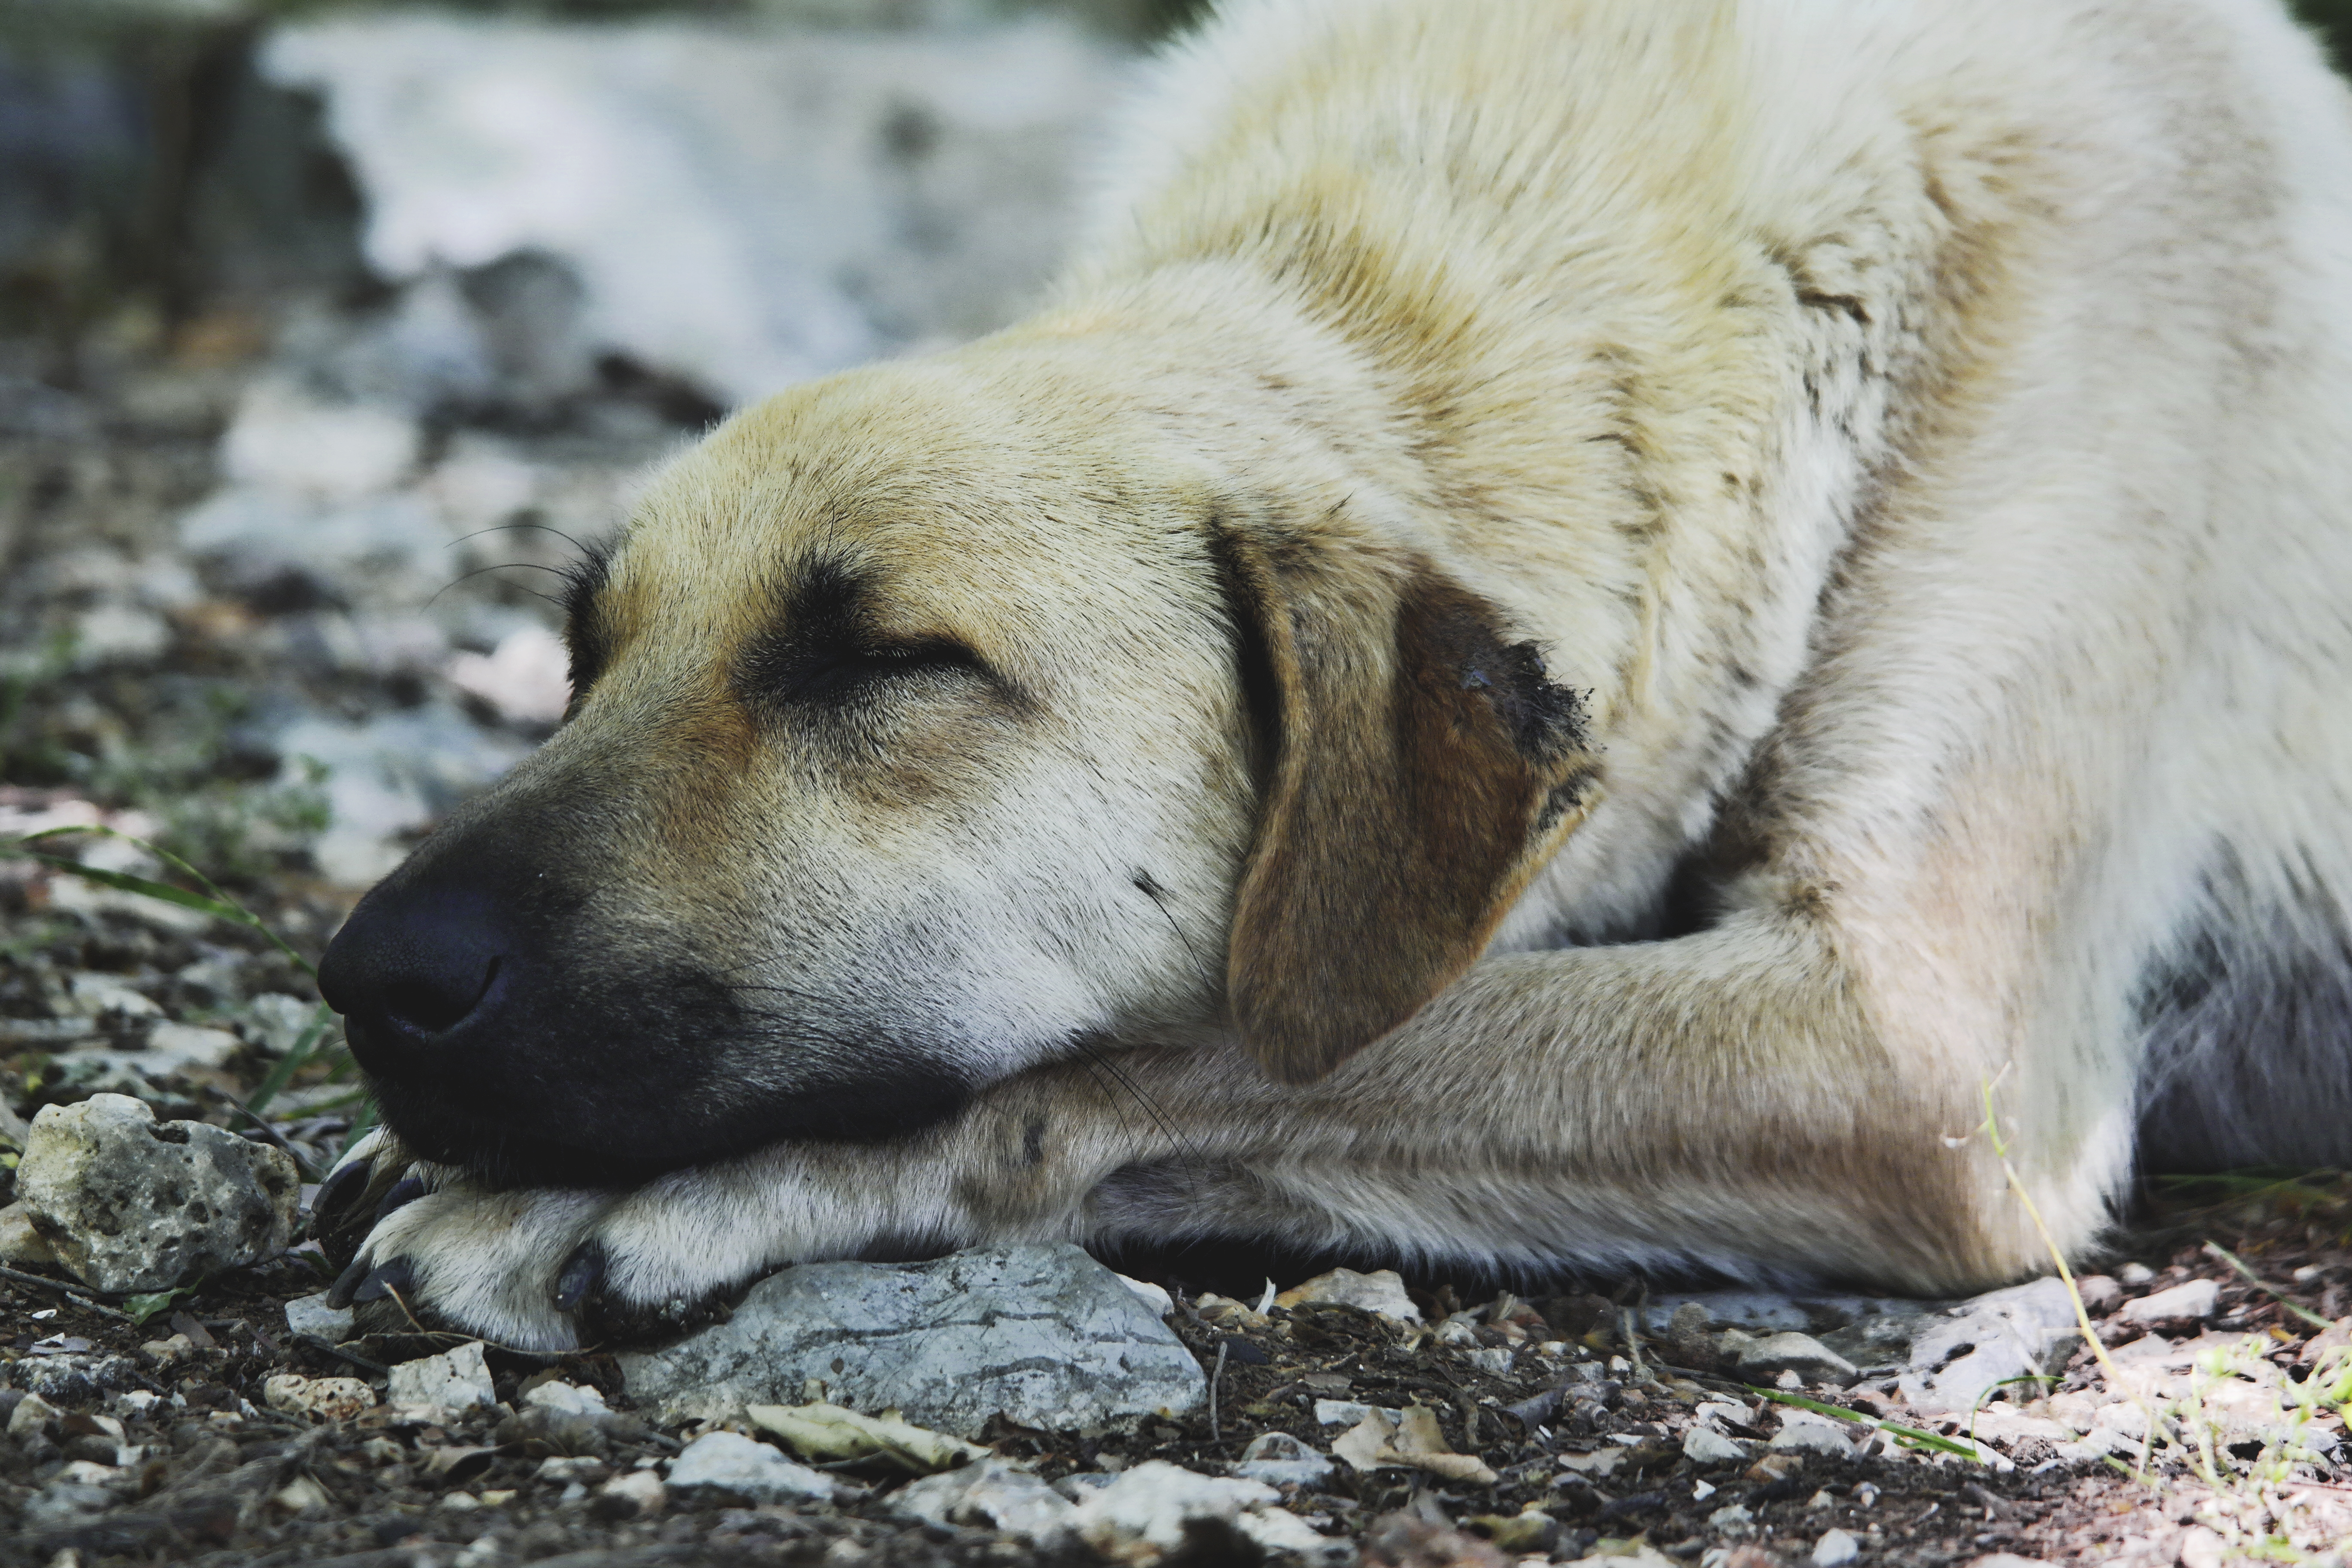
puppy, dog, animal, pet, sleeping, mammal, close up, vertebrate, animal photography, street dog, dog like mammal, wolfdog, dog breed group, dog crossbreeds